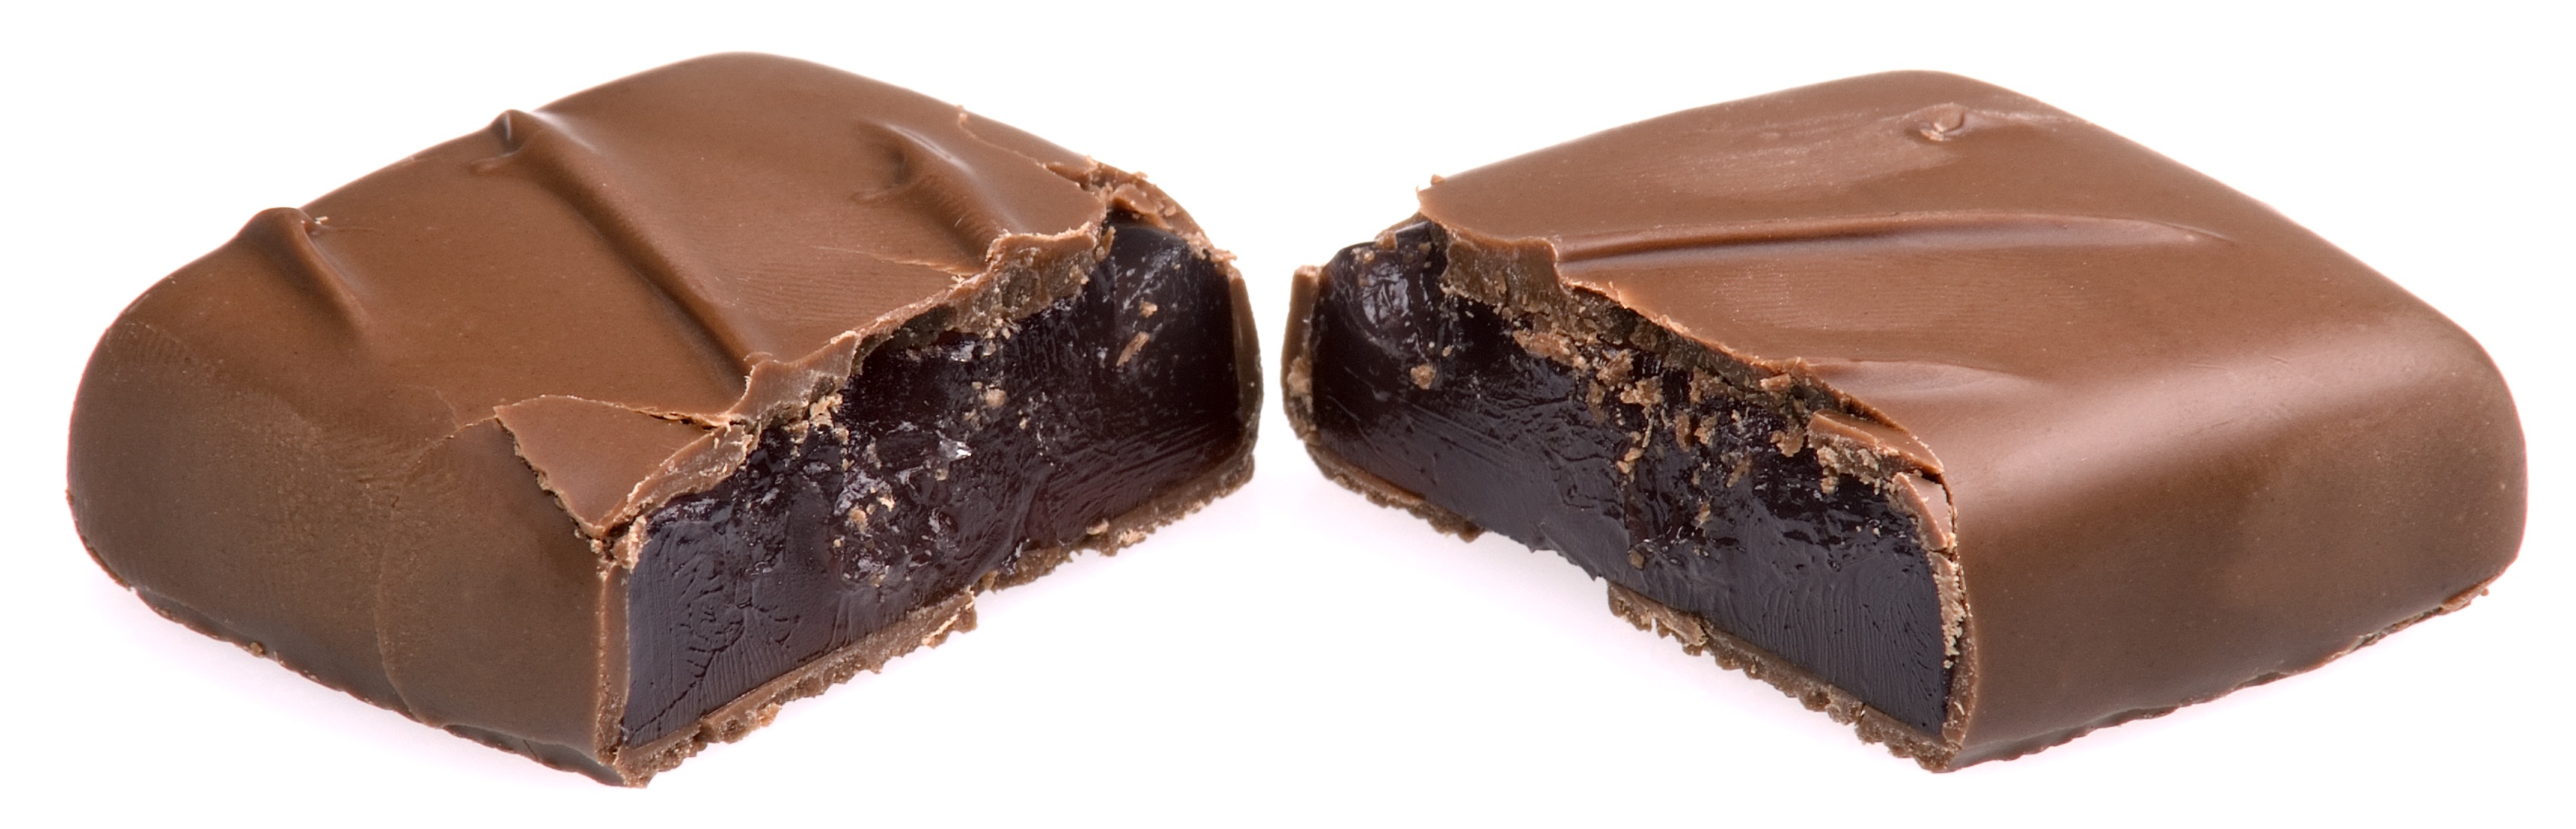
sweet, food, chocolate, dessert, delicious, fudge, chocolate cake, sugar, candy, diet, split, frys, confectionery, turkish, delight, praline, unhealthy, bonbon, ganache, chocolate truffle, chocolate brownie, sachertorte, peanut butter cup, flourless chocolate cake